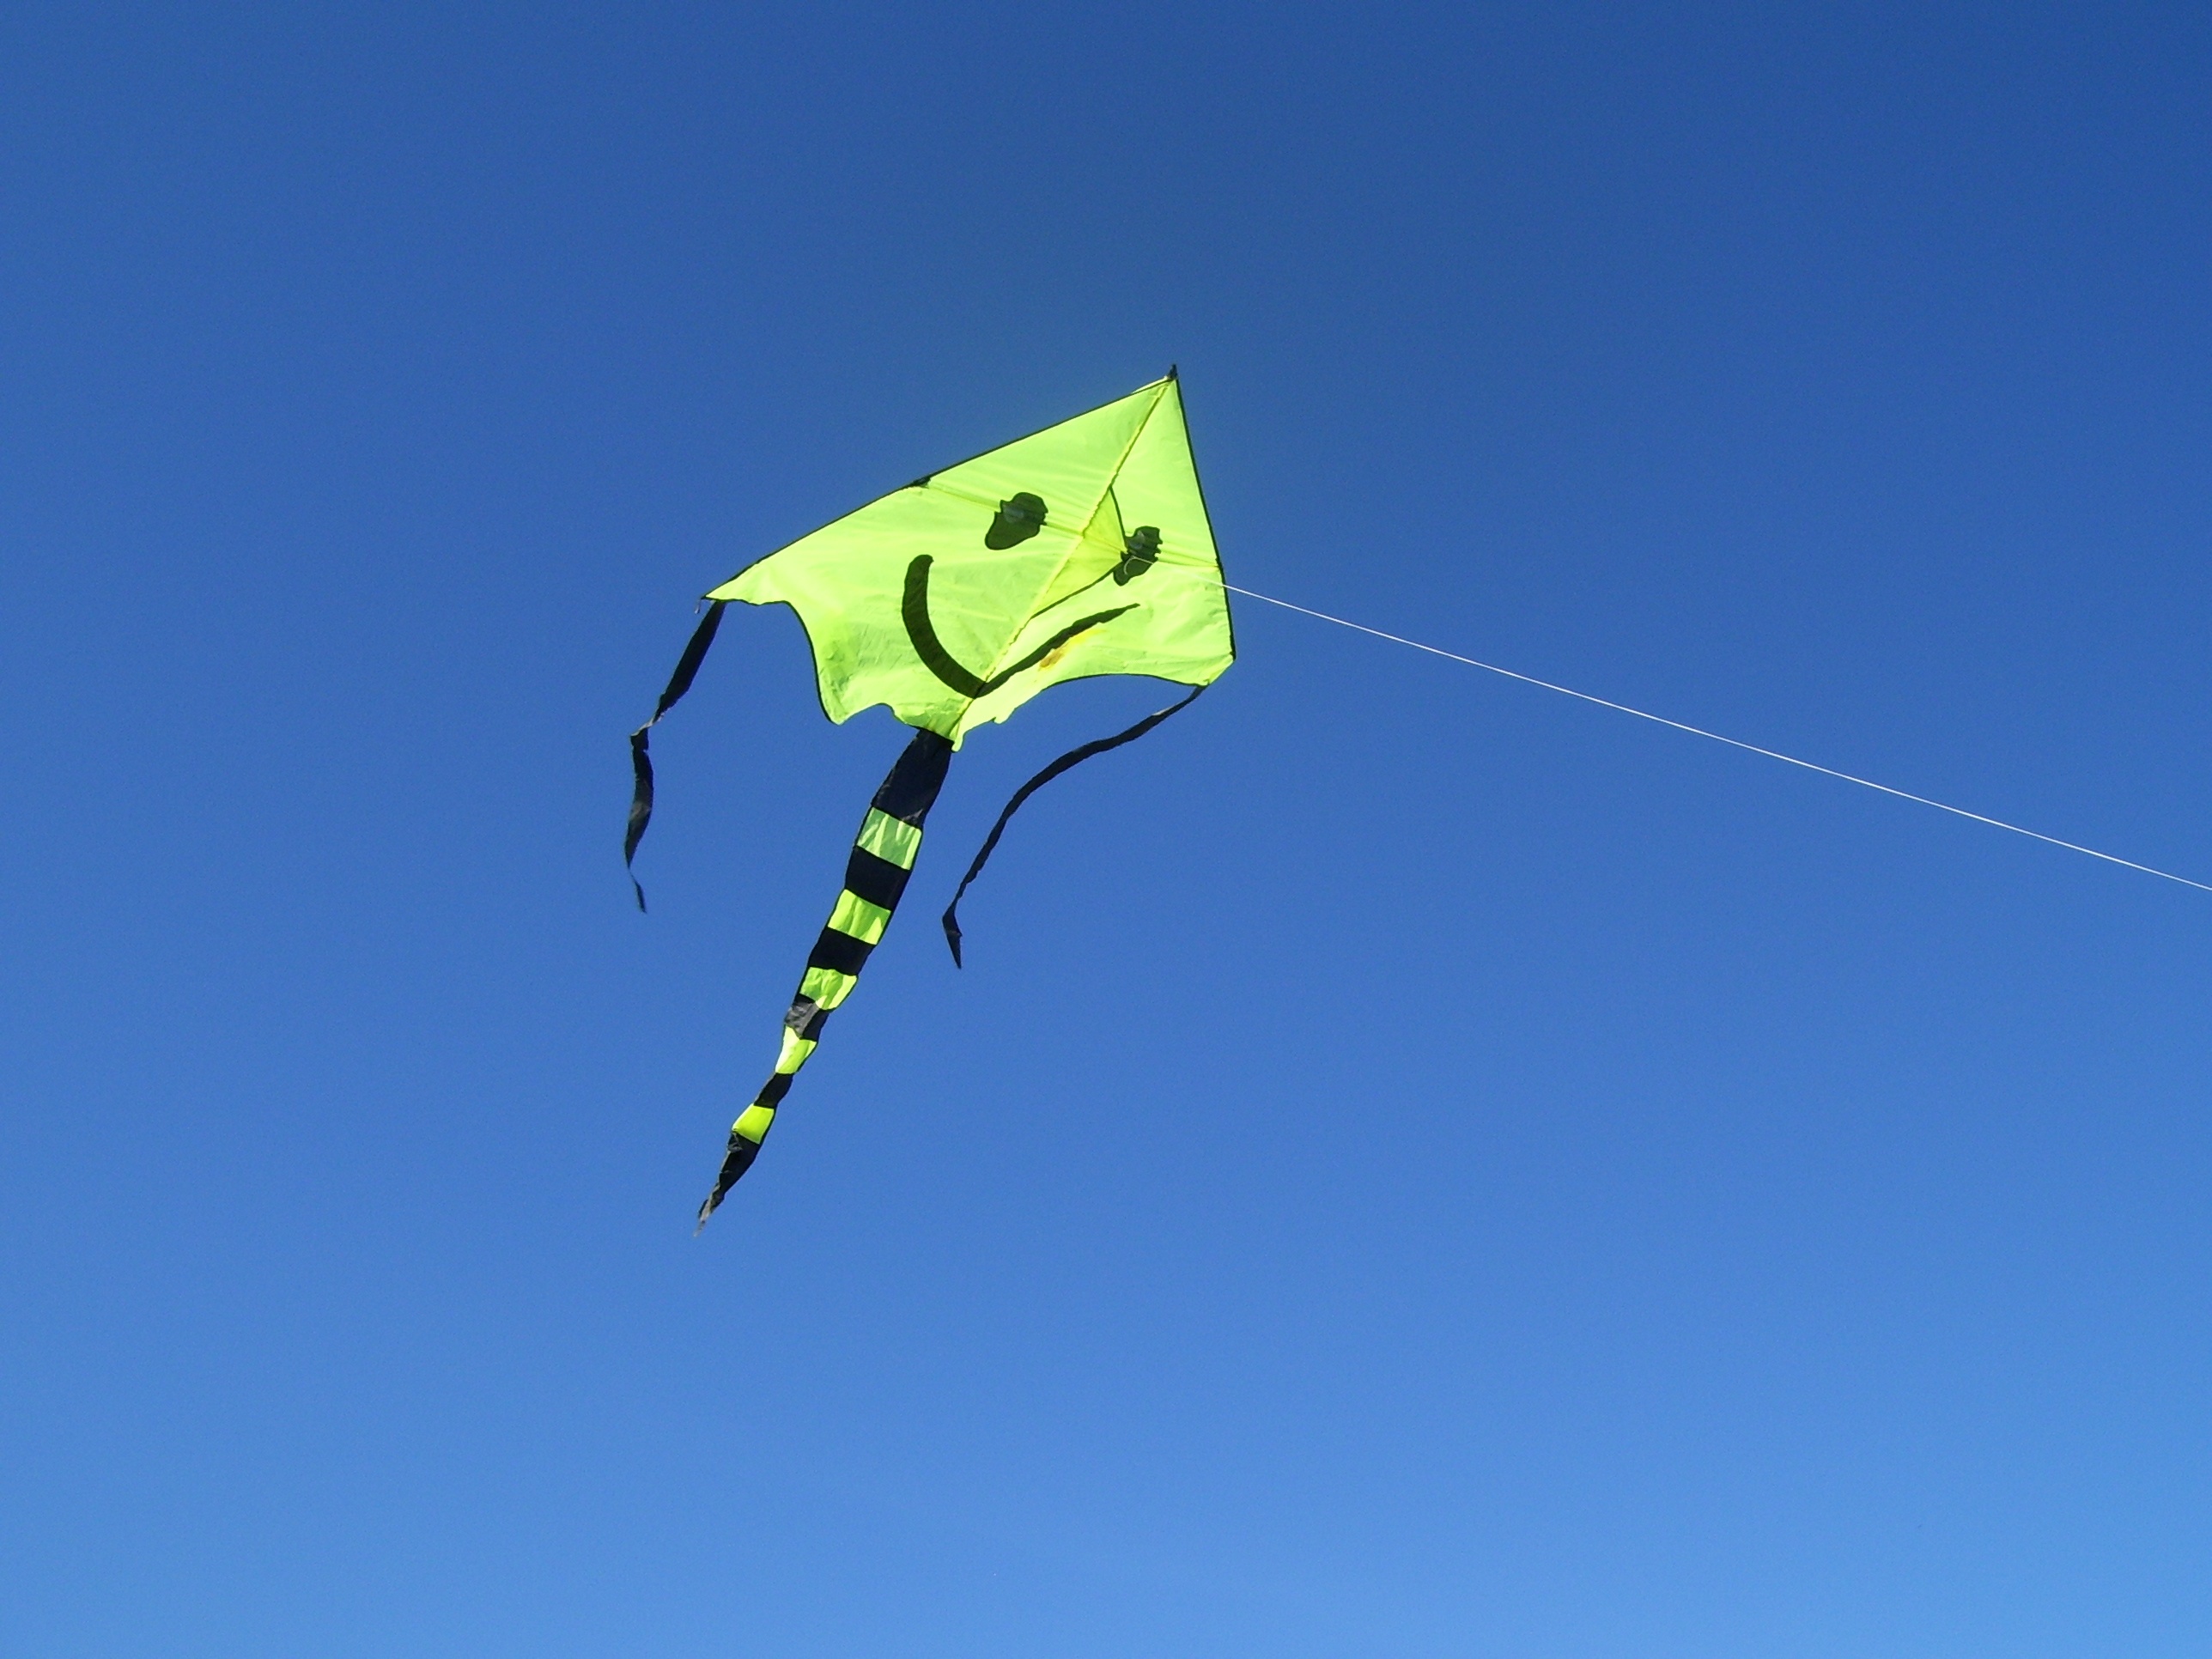
wind, flying, kite, extreme sport, toy, sports, windsports, kite sports, individual sports, sport kite, paper dragon, smily